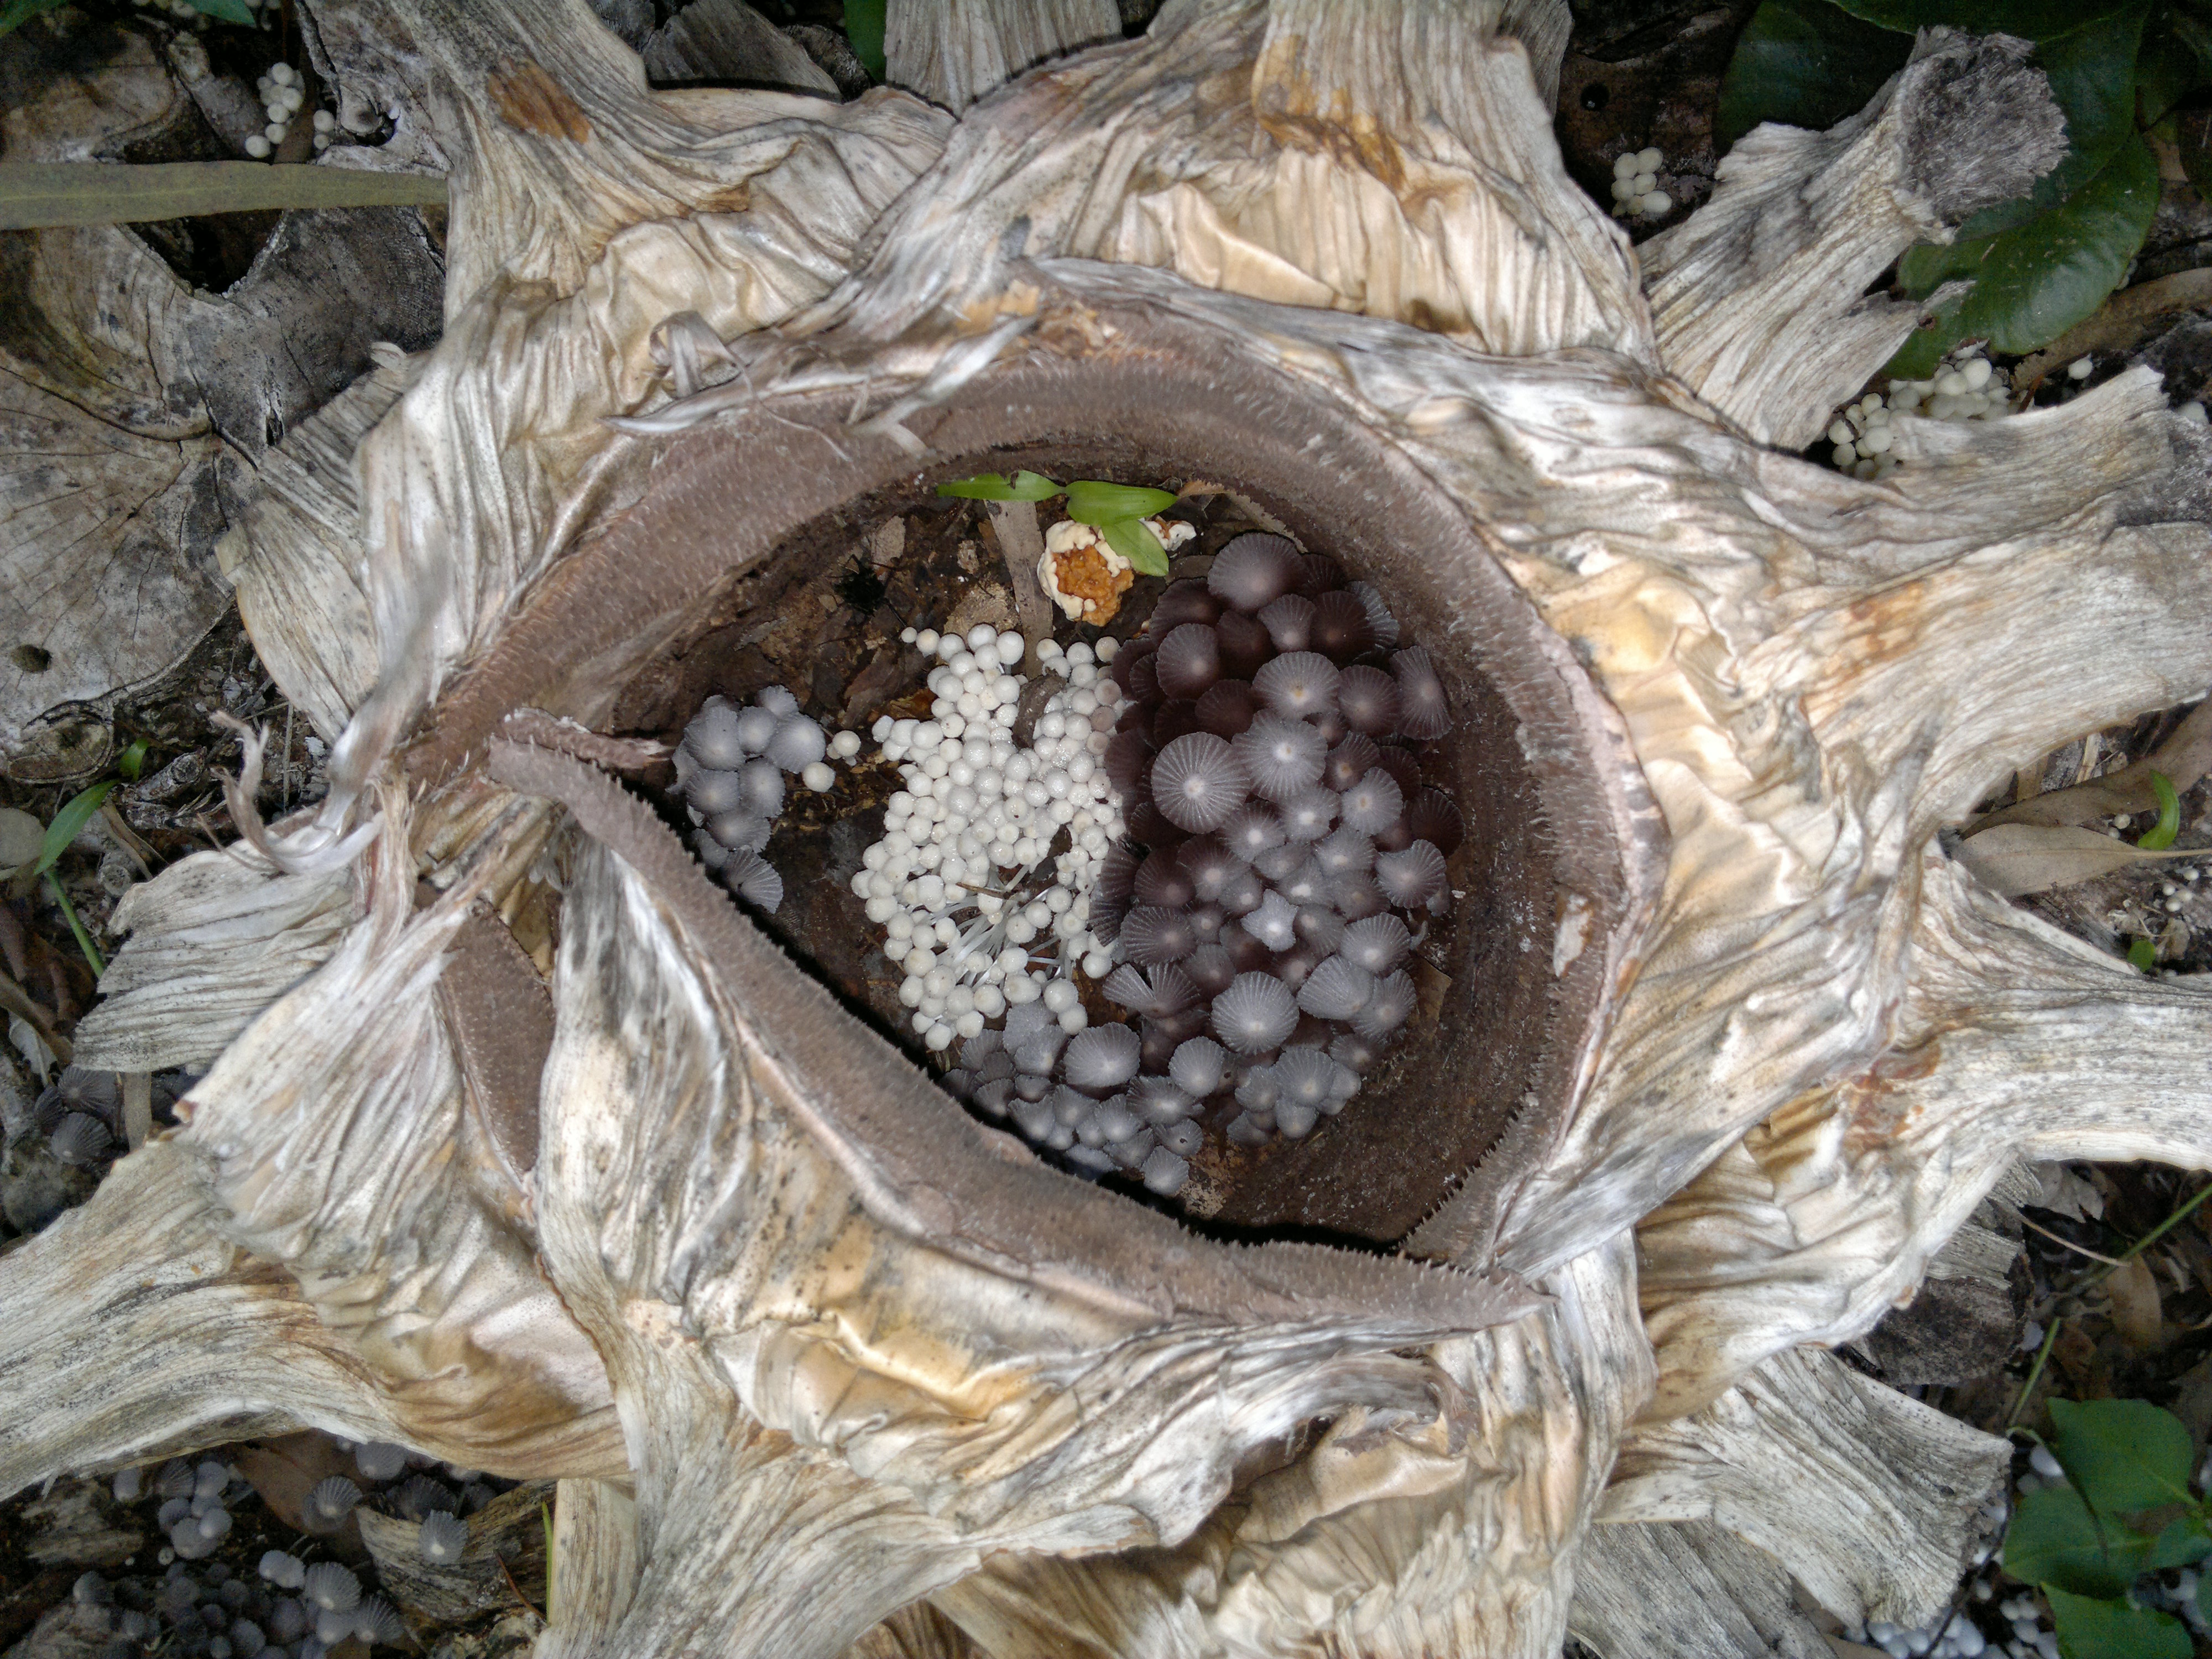
tree, branch, leaf, flower, trunk, produce, macro, sculpture, flor, plantas, argentina, carving, eldorado, misiones, aca, automovilclubargentino, hotelacaeldorado, nest, oyster mushroom, edible mushroom, agaricomycetes